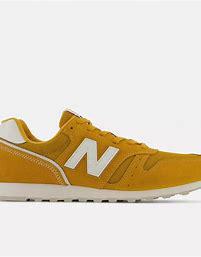
Brand: New
Model: Balance New Balance 373